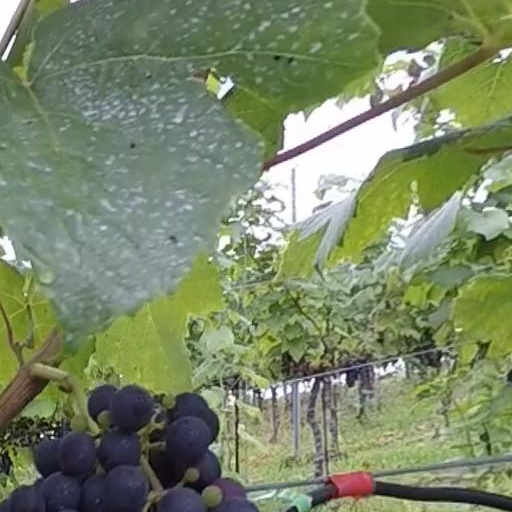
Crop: grape